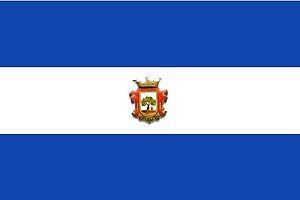
Brenes est une commune située dans la province de Séville de la communauté autonome d’Andalousie en Espagne.